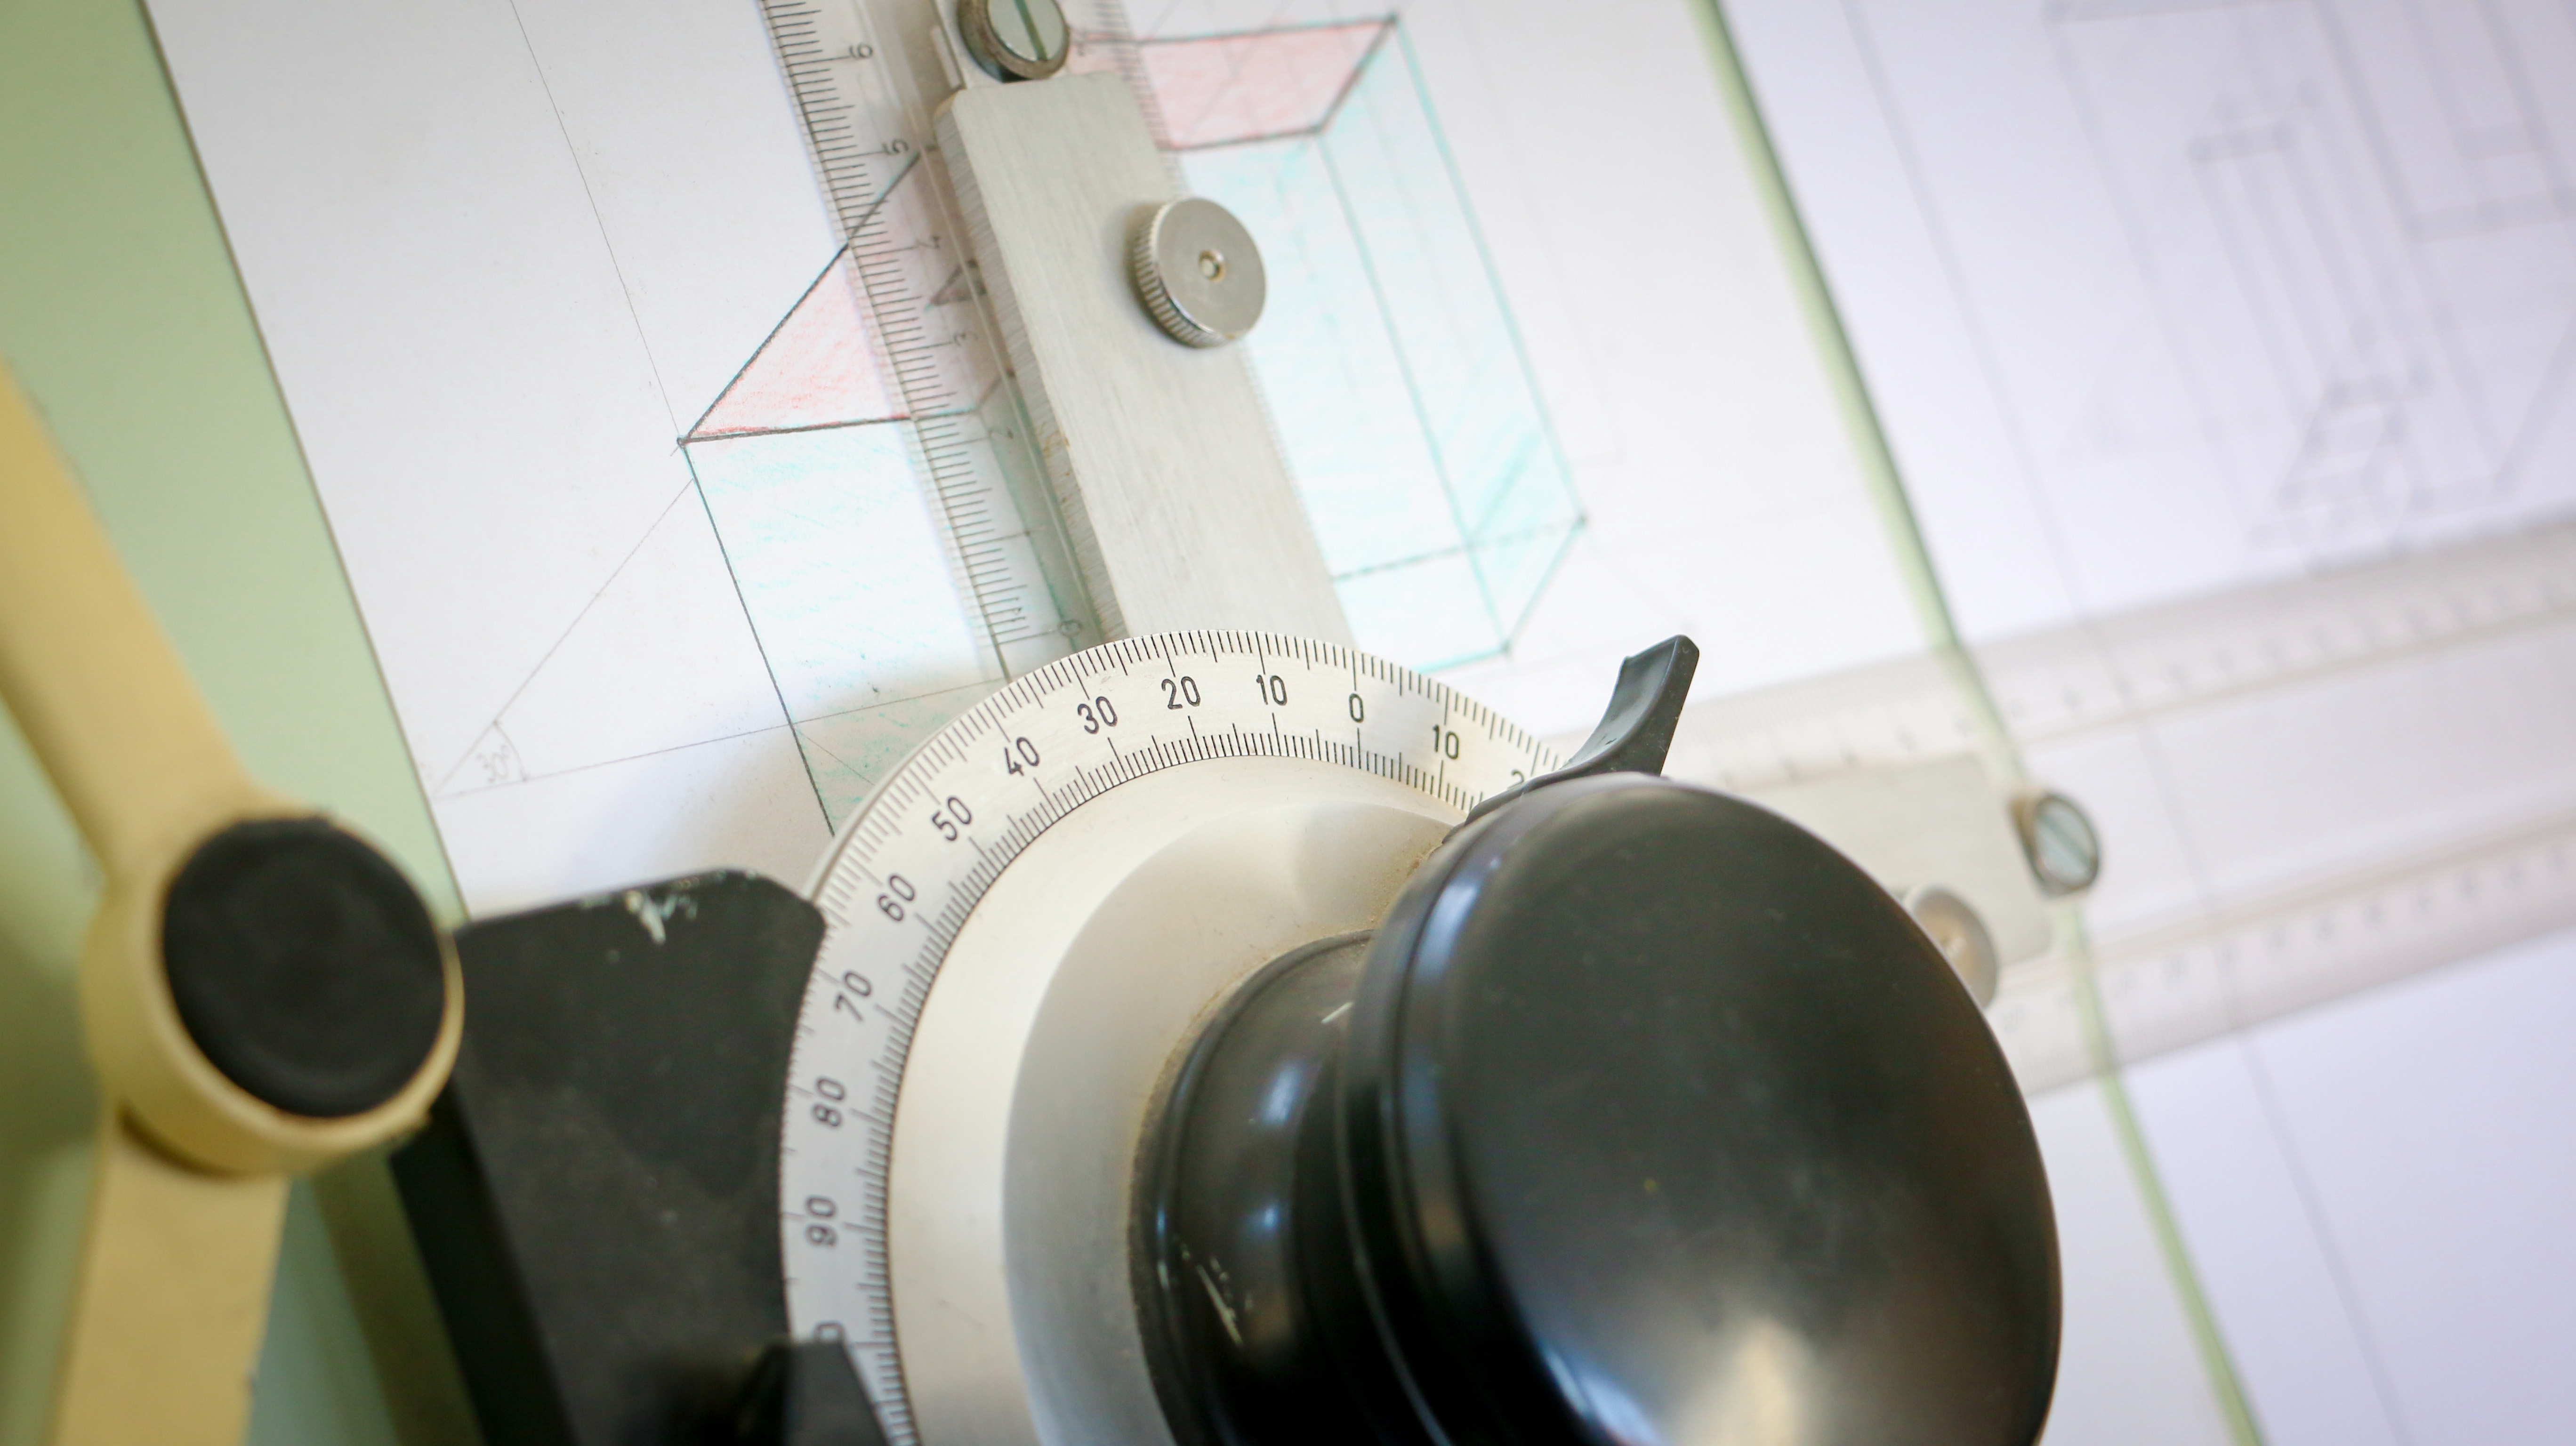
metal